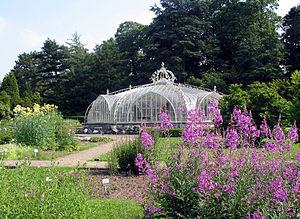
Meise (Belgique), Jardin National Botanique de Belgique - Serre Balat (1854).
Le Jardin botanique de Meise, avant 2014 Jardin botanique national de Belgique, est situé à cheval sur les communes de Meise et de Wemmel, à une dizaine de kilomètres du centre de Bruxelles. Il est l'un des plus grands jardins de plantes dans le monde. Il a succédé au Jardin botanique de Bruxelles créé en 1826 dans la commune bruxelloise de Saint-Josse-ten-Noode. Il est installé dans un domaine d'une étendue de 92 hectares, depuis la désaffectation de son ancienne implantation laquelle abrite désormais le Centre culturel "le Botanique". Ce nouveau domaine est constitué du domaine du château de Bouchout et du domaine du château de Meise, aujourd'hui détruit dont ne subsiste que l’orangerie.